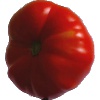
Label: Tomato 3